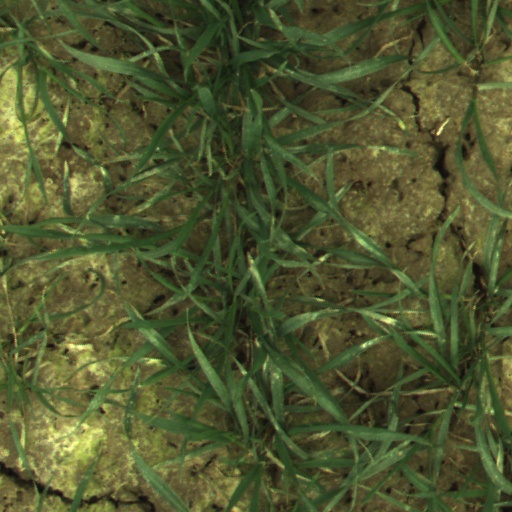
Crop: wheat